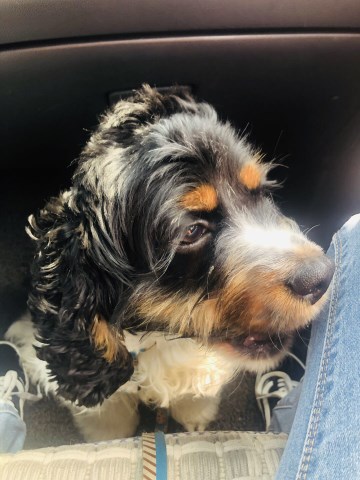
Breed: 286-n000111-cocker_spaniel